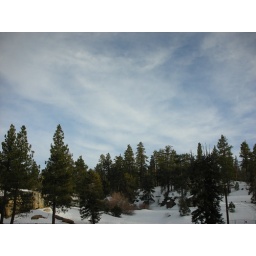
We were in the mountains and NCIS my favoritest show came to venice beach and we got shots!